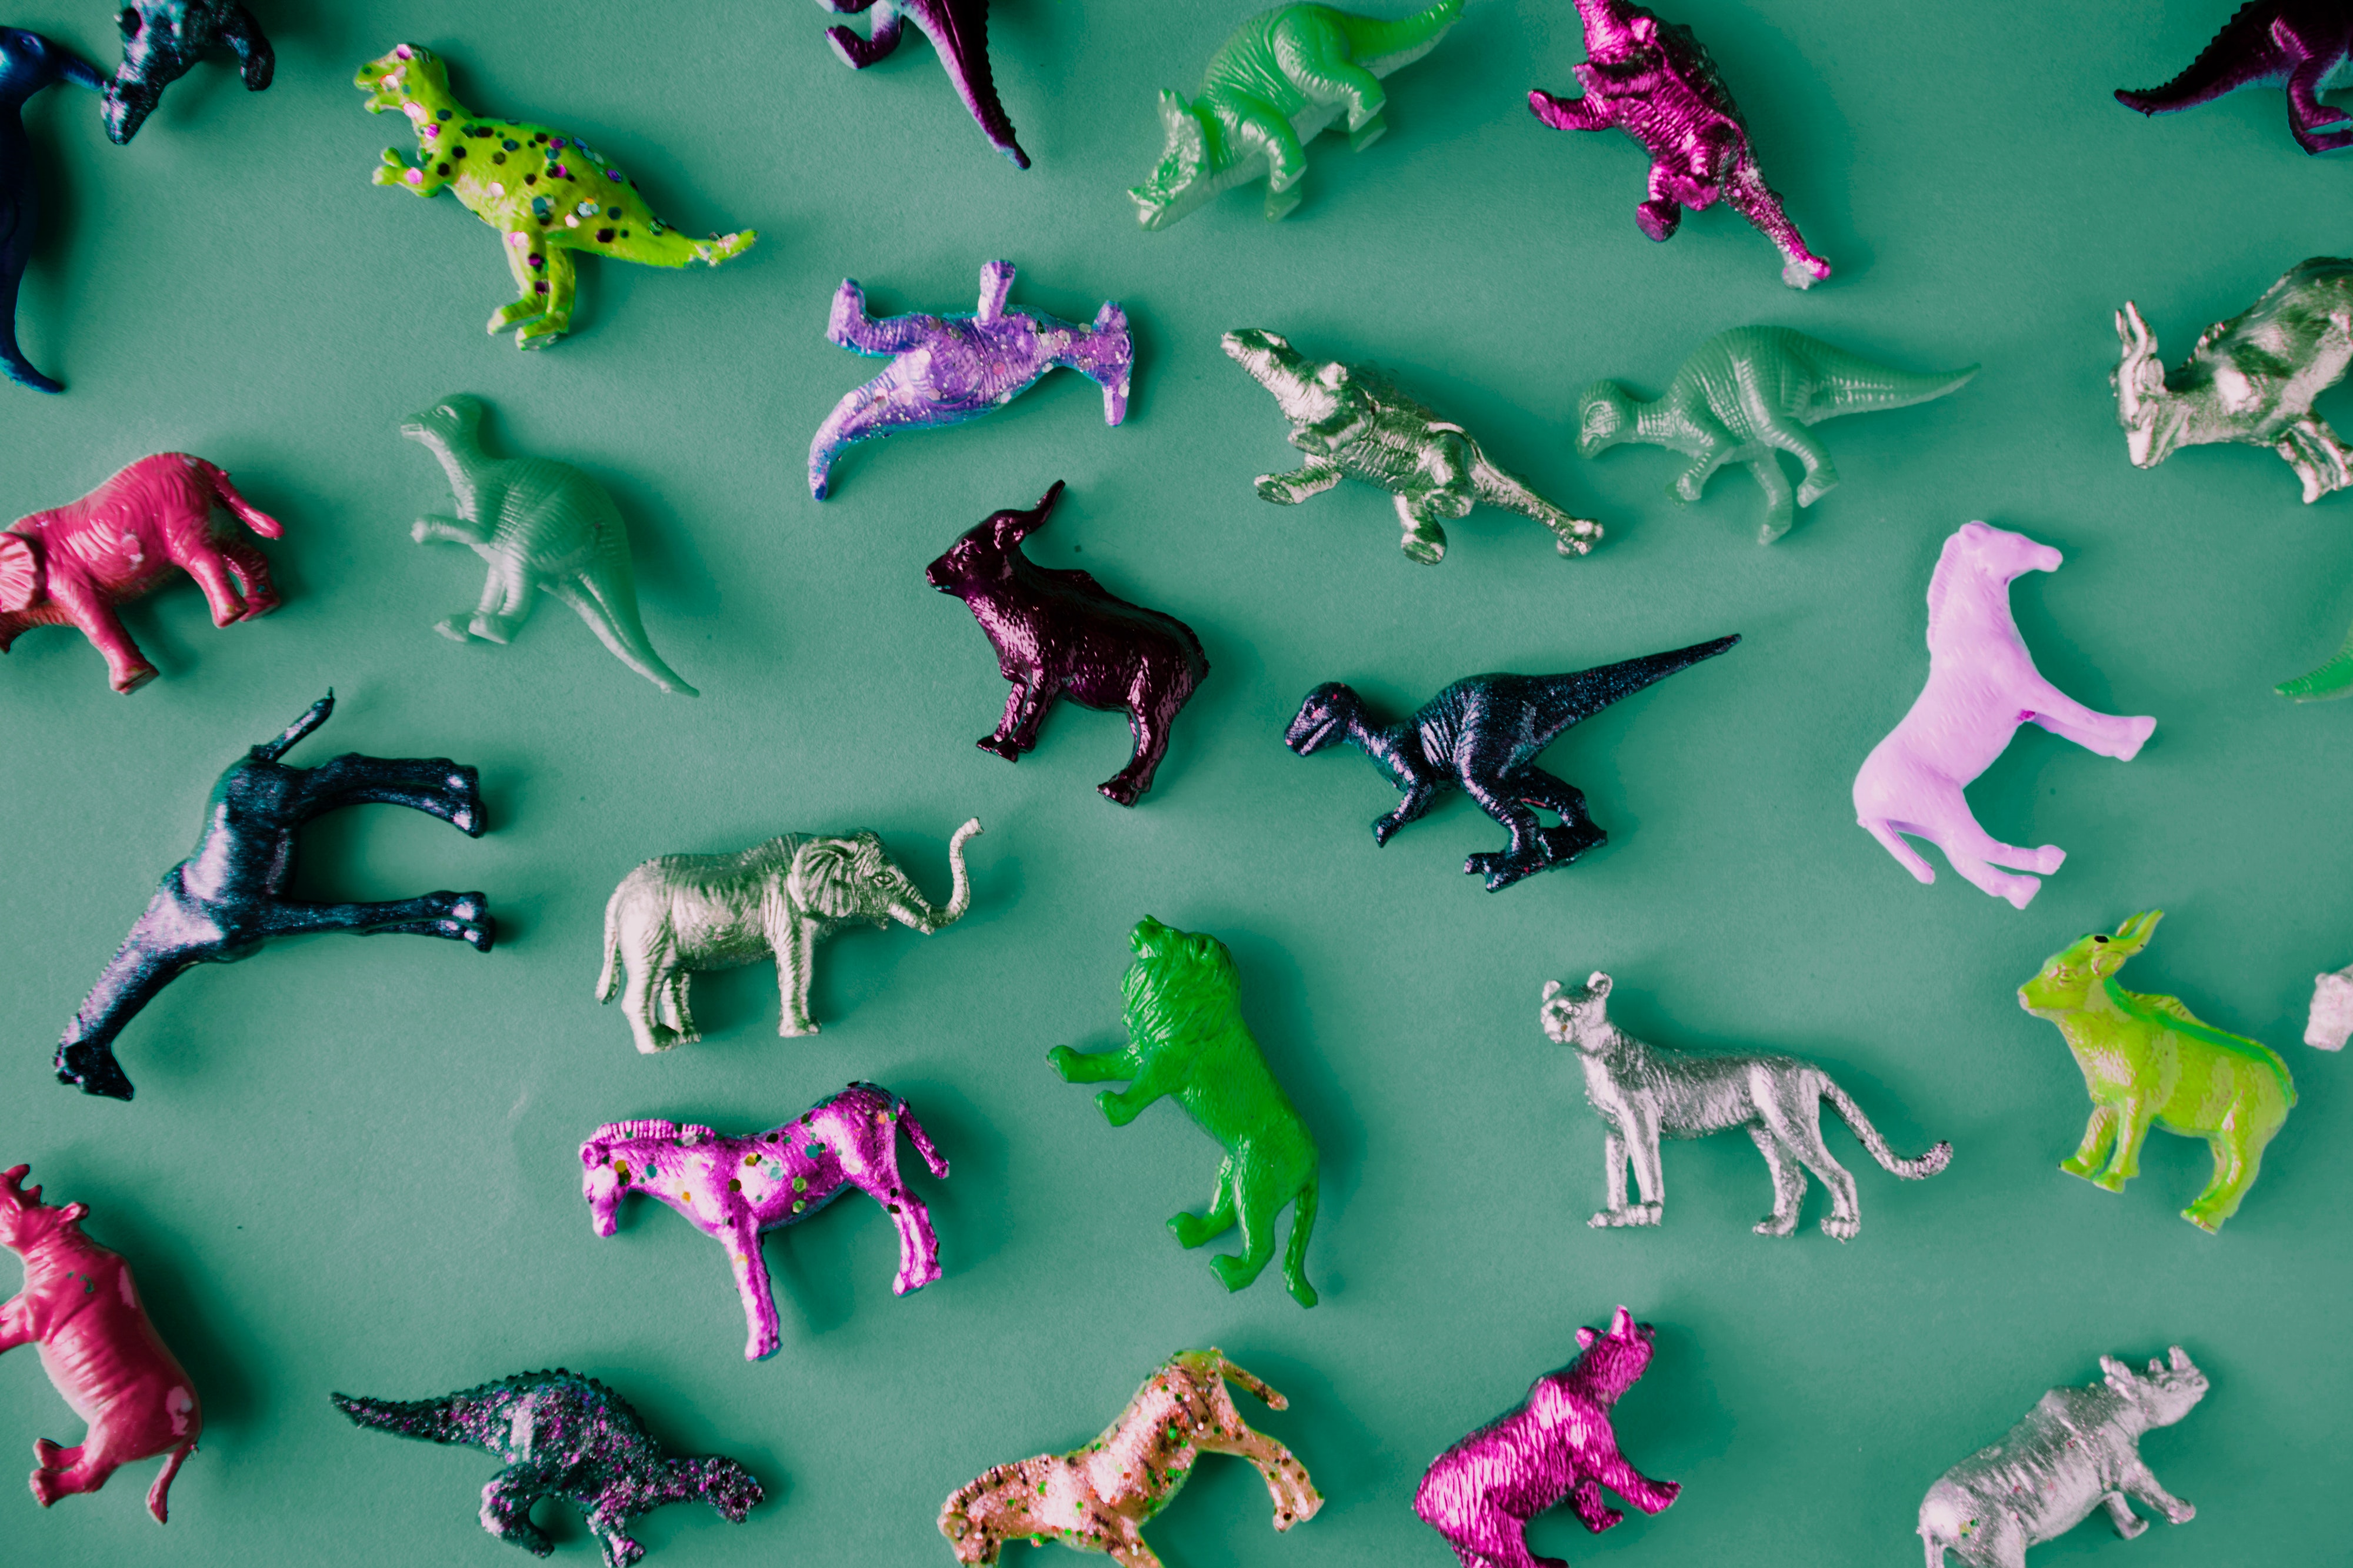
green, pink, toy, animal figure, magenta